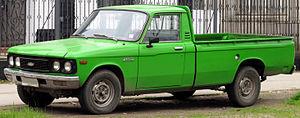
L'Isuzu Faster est un pick-up produit par Isuzu en trois générations de 1972 à 2002. Il succéda à l'Isuzu Belliett. Puis il fut remplacé par l'Isuzu D-Max.